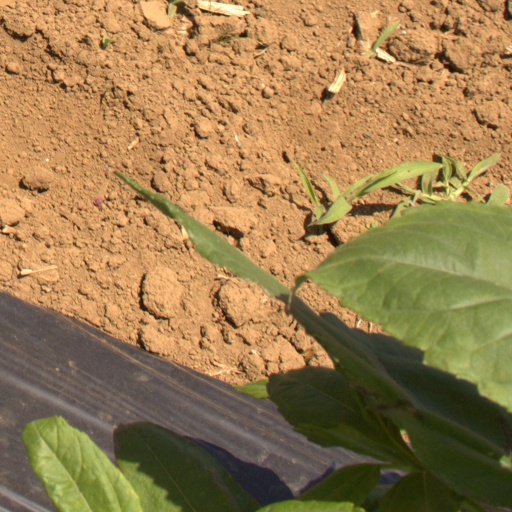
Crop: Jerusalem artichoke